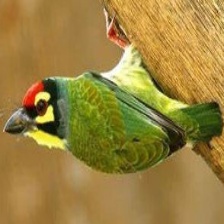
Species: COPPERSMITH BARBET
Scientific name: MEGALAIMA HAEMACEPHALA